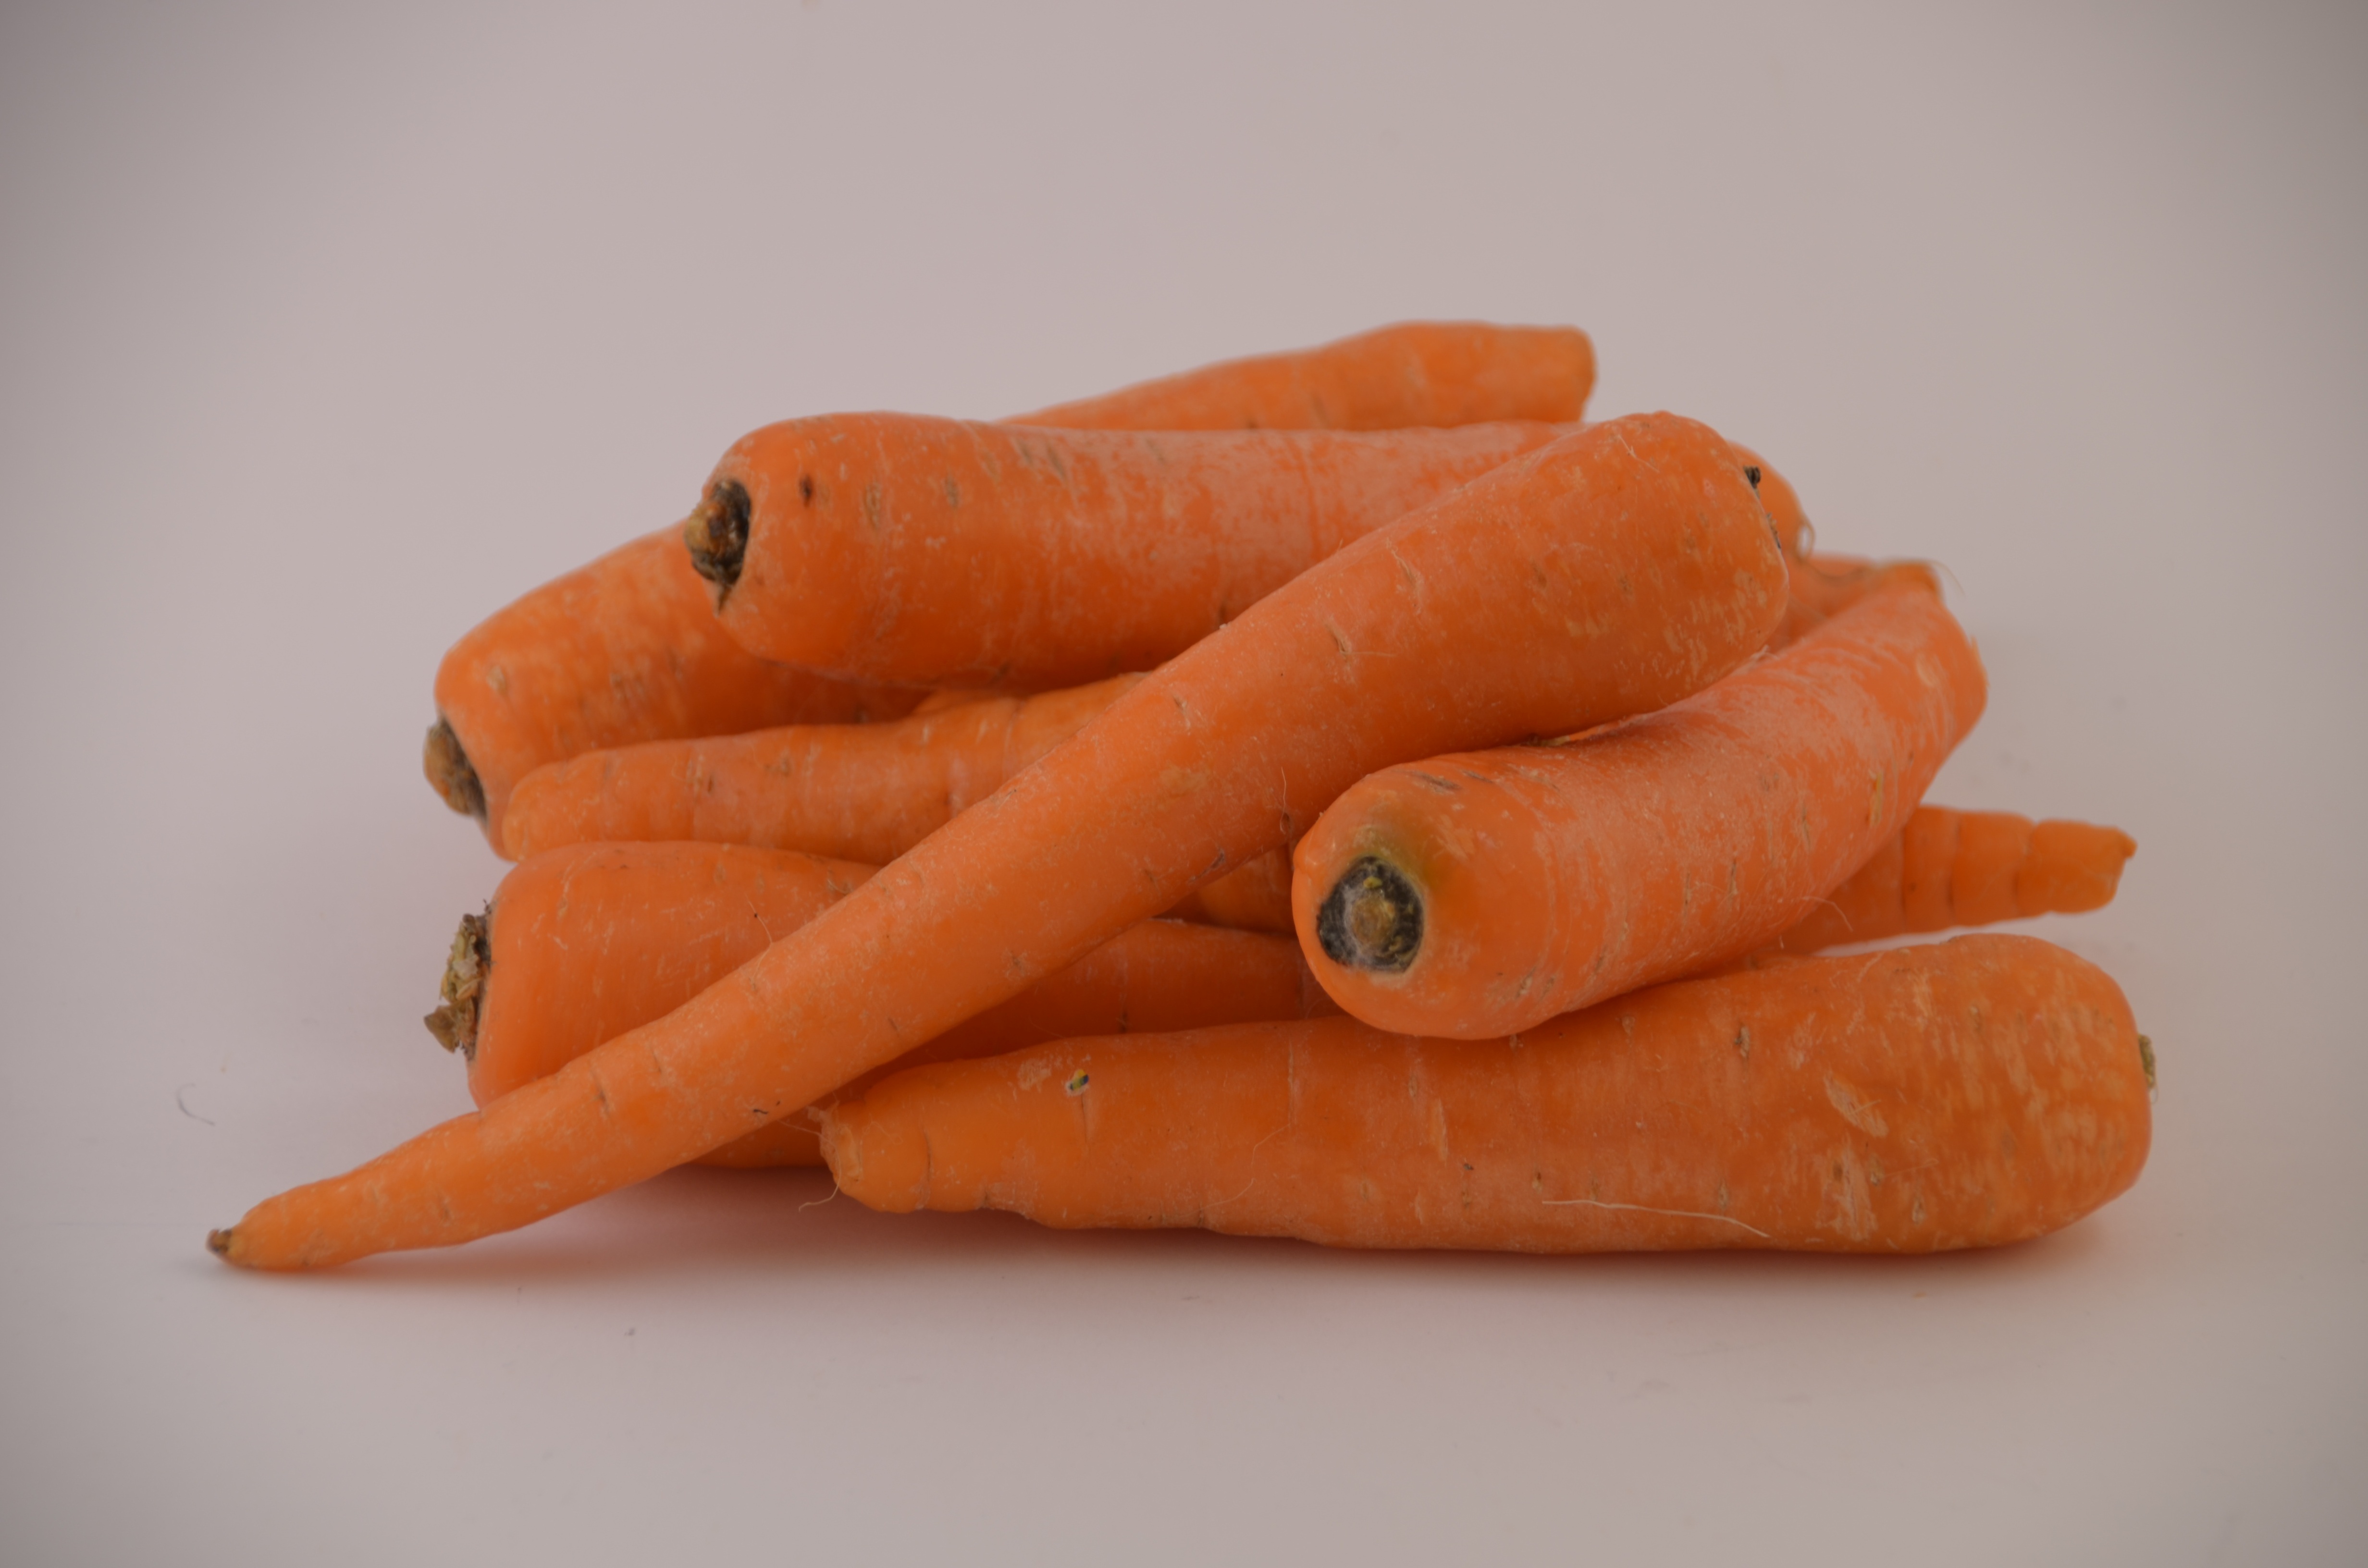
table, food, produce, vegetable, kitchen, market, eat, carrot, power, colors, vegetables, carrots, bio, dietetic